Bruna Hamú

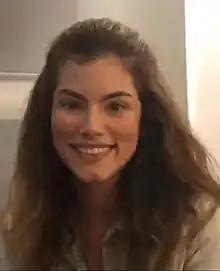
Bruna Hamú in 2019

Bruna Ribeiro Hamú (born 10 August 1990) is a Brazilian actress and former model.